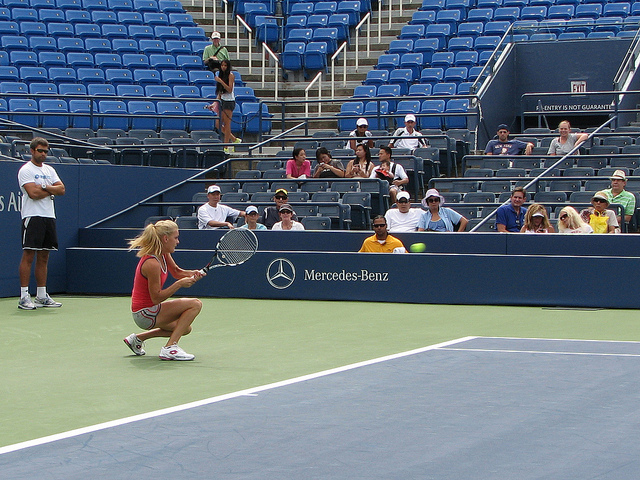
một người phụ nữ đang ngồi xuống để chuẩn bị đánh quả bóng tennis